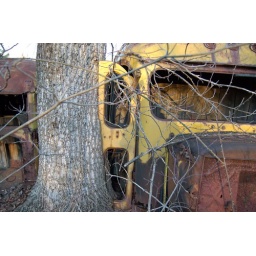
The door is embedded in a tree from many years of tree growth.